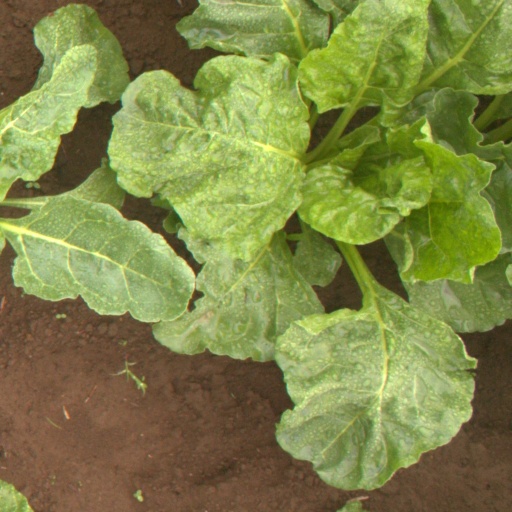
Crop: sugar beet